Jeep Wrangler (JK)

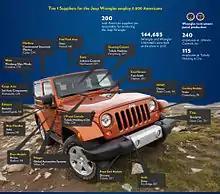
Graphic showing the various suppliers used for the 2011 Wrangler.

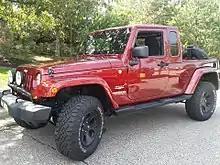
Mopar Jeep JK-8 pick-up, based on the Wrangler Unlimited.

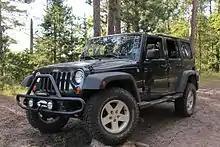
A dark green 2011 Jeep Wrangler.

For 2011, the Wrangler and Wrangler Unlimited received a mid-cycle restyling. The interior was fully redesigned to include a new steering wheel with integrated Bluetooth voice command, cruise control, and audio system controls, an available enhanced Electronic Vehicle Information Center (EVIC), the Uconnect hands-free Bluetooth phone system with voice control for the vehicle's audio system, as well as Bluetooth stereo audio streaming via A2DP, updated radios with available Garmin-based GPS navigation and SiriusXM Satellite Radio and Travel Link, a new passenger side grab bar with embossed "Jeep" and "Since 1941" insignias, new interior door skins (panels), a new power window control switch panel, new climate controls and vents, and new seat fabrics (heated front seats and leather-trimmed seating surfaces were also available for the first time in a Wrangler or Wrangler Unlimited). New aluminum-alloy wheels options also became available, and the transmission shift lever for the automatic transmission and manual four-wheel-drive (4X4) system were both redesigned. Even with the Wrangler and Wrangler Unlimited being new, the 3.8L V6 gas engine and four-speed automatic transmission would not be replaced by the 3.6L Pentastar VVT V6 gas engine and five-speed automatic transmission until the 2012 model year.